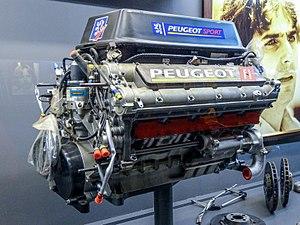
La McLaren MP4/9 est la monoplace de Formule 1 engagée par l'écurie McLaren Racing dans le cadre de la saison 1994 de Formule 1.